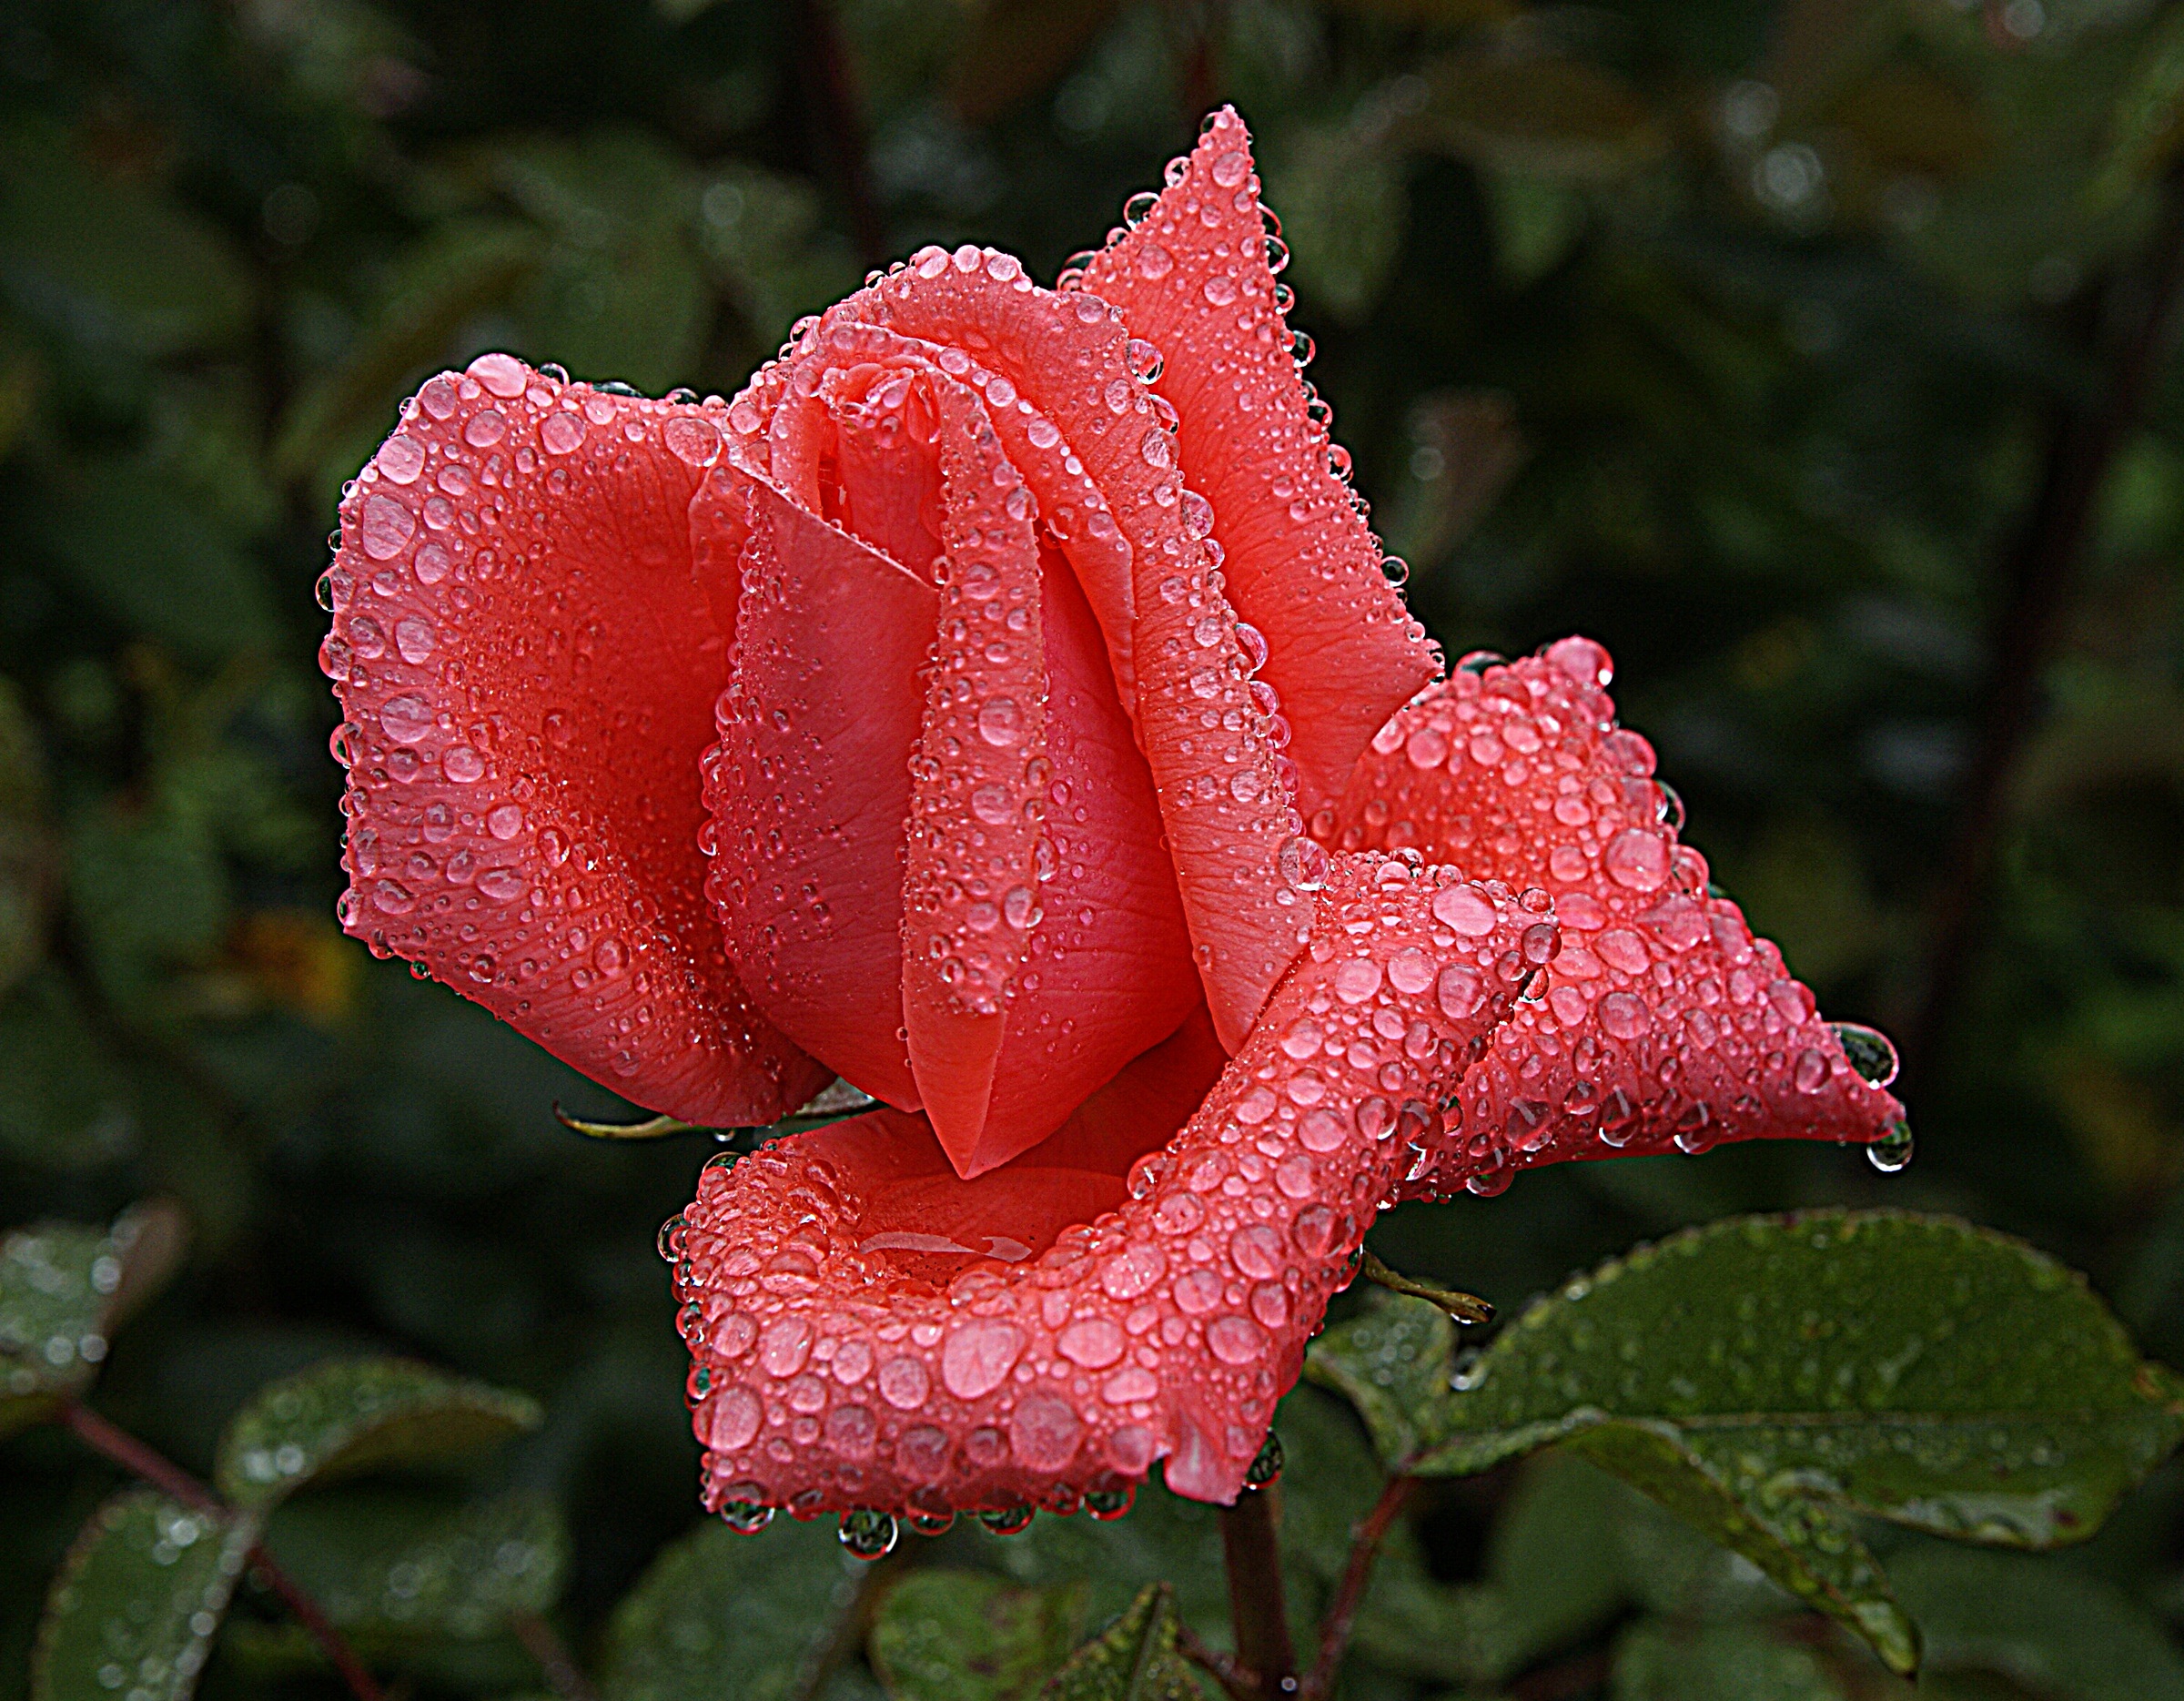
plant, leaf, flower, petal, floral, rose, red, botany, flora, flowers, roses, publicdomain, shrub, gardens, blooms, sonydslra300, raindropsonroses, aftertherain, pinkrose, rainonflowers, gingerrodgersrose, floribunda, macro photography, flowering plant, garden roses, rose family, annual plant, plant stem, land plant, rose order